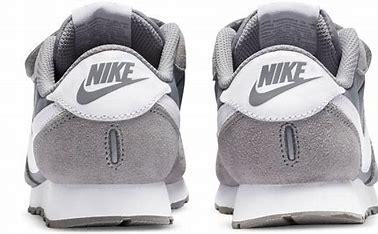
Brand: Nike
Model: MD Valiant